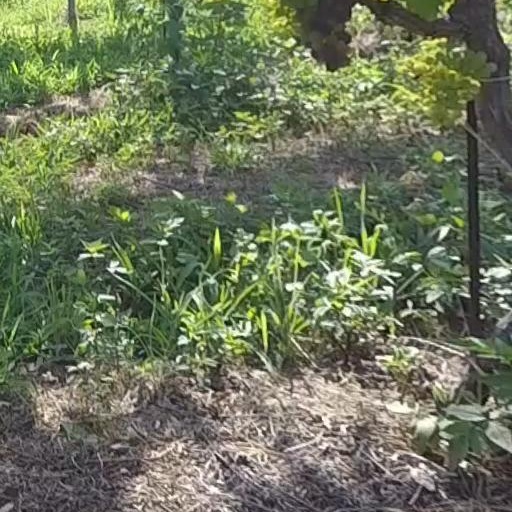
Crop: grape